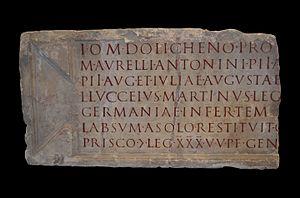
Musée romain-germanique de Cologne - Dédicace du temple à Jupiter Dolichénus